François Pyrard de Laval

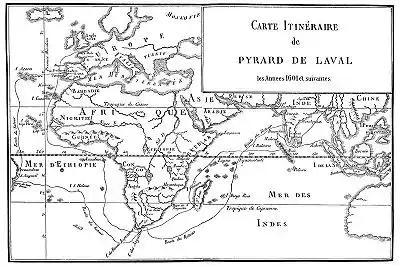
Itinerary of François Pyrard de Laval

François Pyrard de Laval (1578 – ca. 1623) was a French navigator who is remembered for a personal written account of his adventures in the Maldives Islands from 1602 to 1607, which was part of a ten-year sojourn (1601–1611) in South Asia, et al. He was a native of Laval, and was a cousin to theologian (1581–1667).